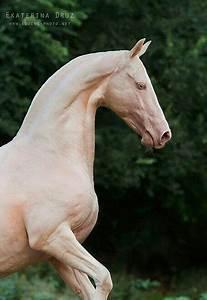
horse